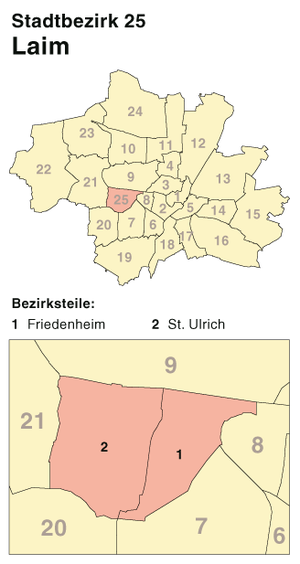
Laim est un secteur de Munich et compte 51 329 habitants.